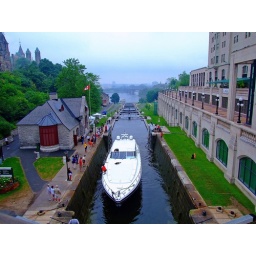
this is a daily thing in Ottawa ,filling the water stairs to bring boats to the Rideau canal